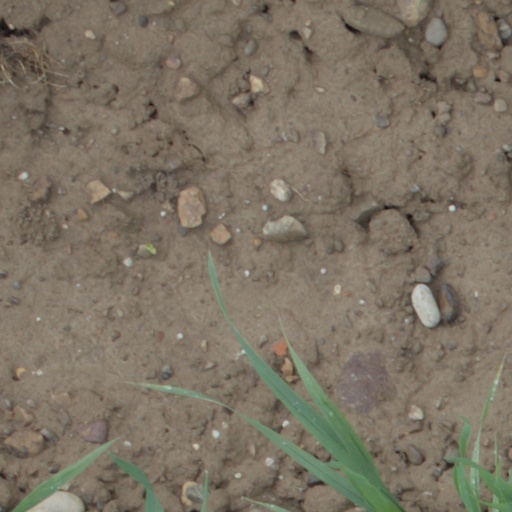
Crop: wheat